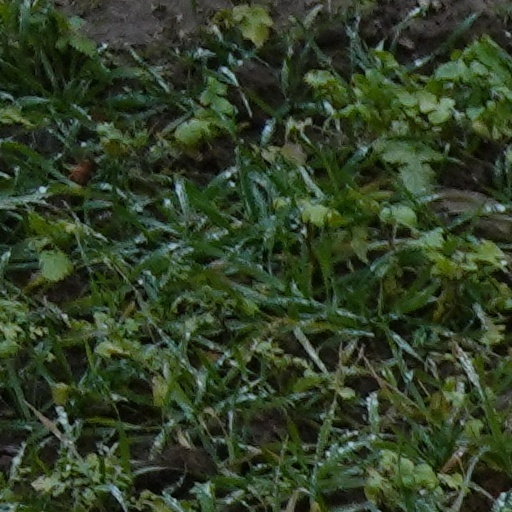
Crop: wheat